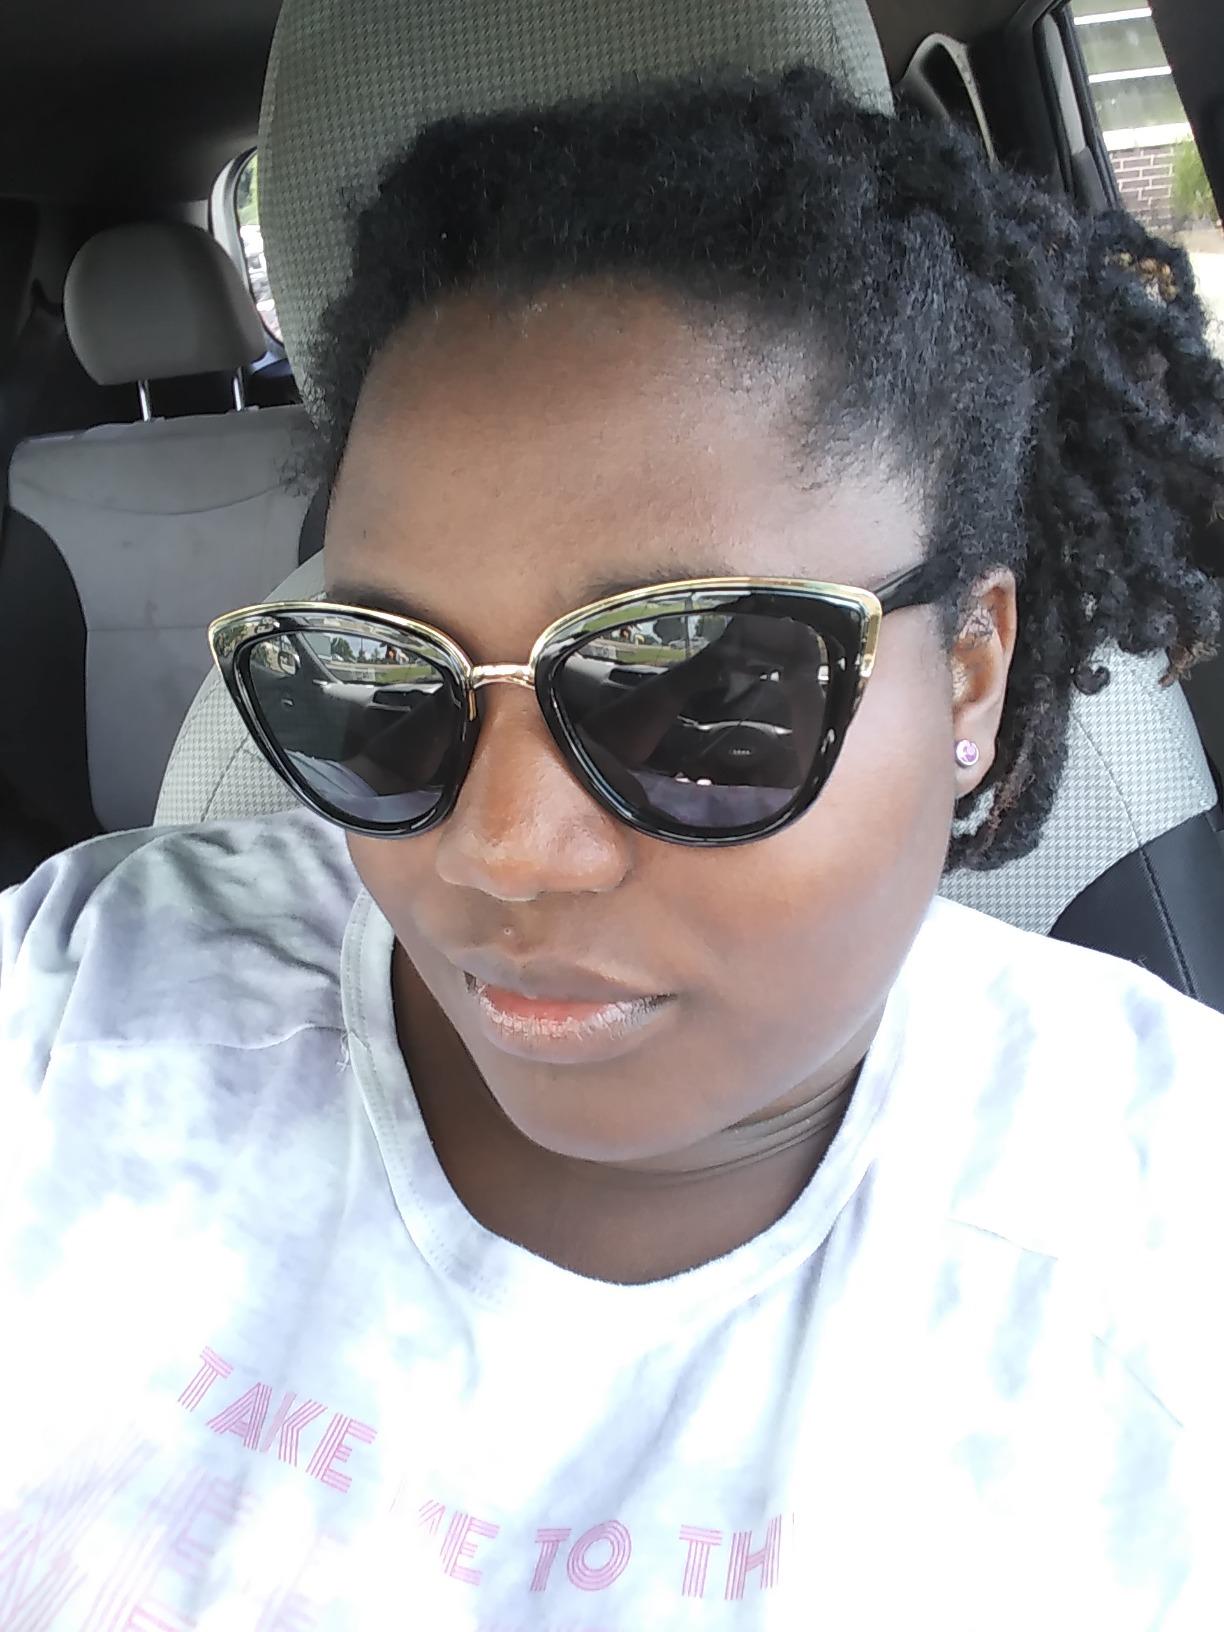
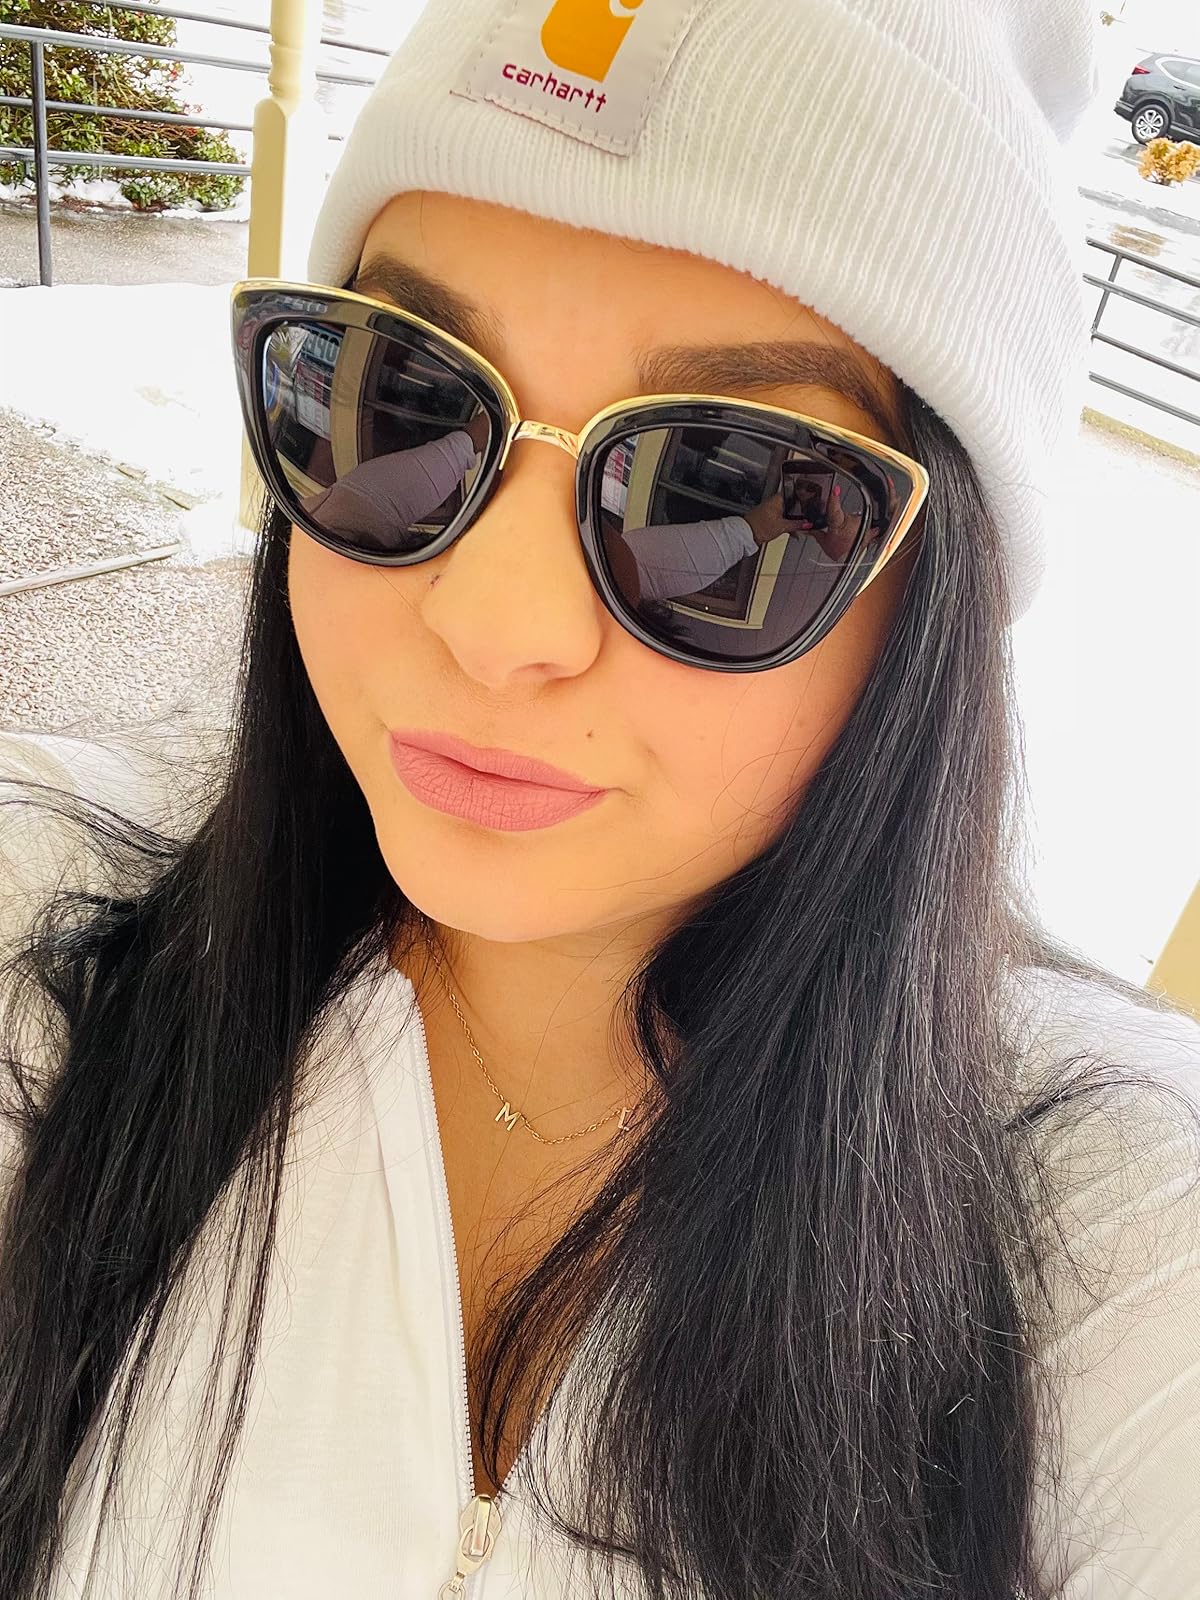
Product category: accessories_sunglasses
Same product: yes